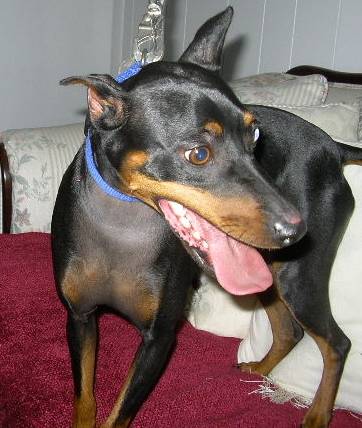
Label: dog